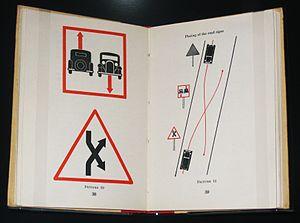
L'Isotype est un langage visuel international créé en 1920 par le philosophe autrichien Otto Neurath et l'artiste graphiste allemand Gerd Arntz.
Otto Neurath est un philosophe, sociologue et économiste autrichien. Il fut un des rédacteurs en 1929 du texte « La Conception scientifique du monde » plus connu sous le nom de Manifeste du Cercle de Vienne.